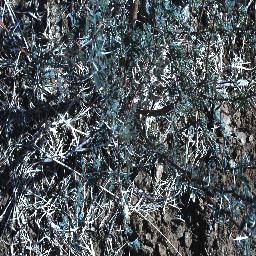
Label: prickly_acacia